Lontano da dove

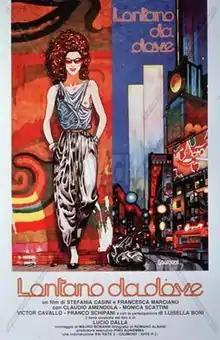

Lontano da dove ("Away from where") is a 1983 Italian romantic drama film written and directed by Stefania Casini and Francesca Marciano. For this film Monica Scattini was awarded Nastro d'Argento for best supporting actress.